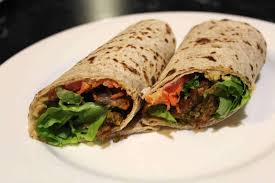
Yemek: kebap